Zeeman slower

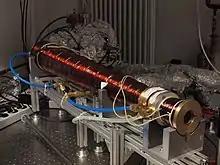
A Zeeman slower before its incorporation into a larger cold-atom experiment

In atomic physics, a Zeeman slower is a scientific instrument that is commonly used in atomic physics to slow and cool a beam of hot atoms to speeds of several meters per second and temperatures below a kelvin. The gas-phase atoms used in atomic physics are often generated in an oven by heating a solid or liquid atomic sample to temperatures where the vapor pressure is high enough that a substantial number of atoms are in the gas phase. These atoms effuse out of a hole in the oven with average speeds on the order of hundreds of m/s and large velocity distributions (due to their high temperature). The Zeeman slower is attached close to where the hot atoms exit the oven and are used to slow them to less than 10 m/s (slowing) with a very small velocity spread (cooling).